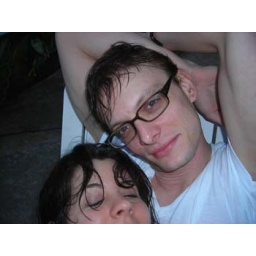
Love birds on the beach in Cozumel